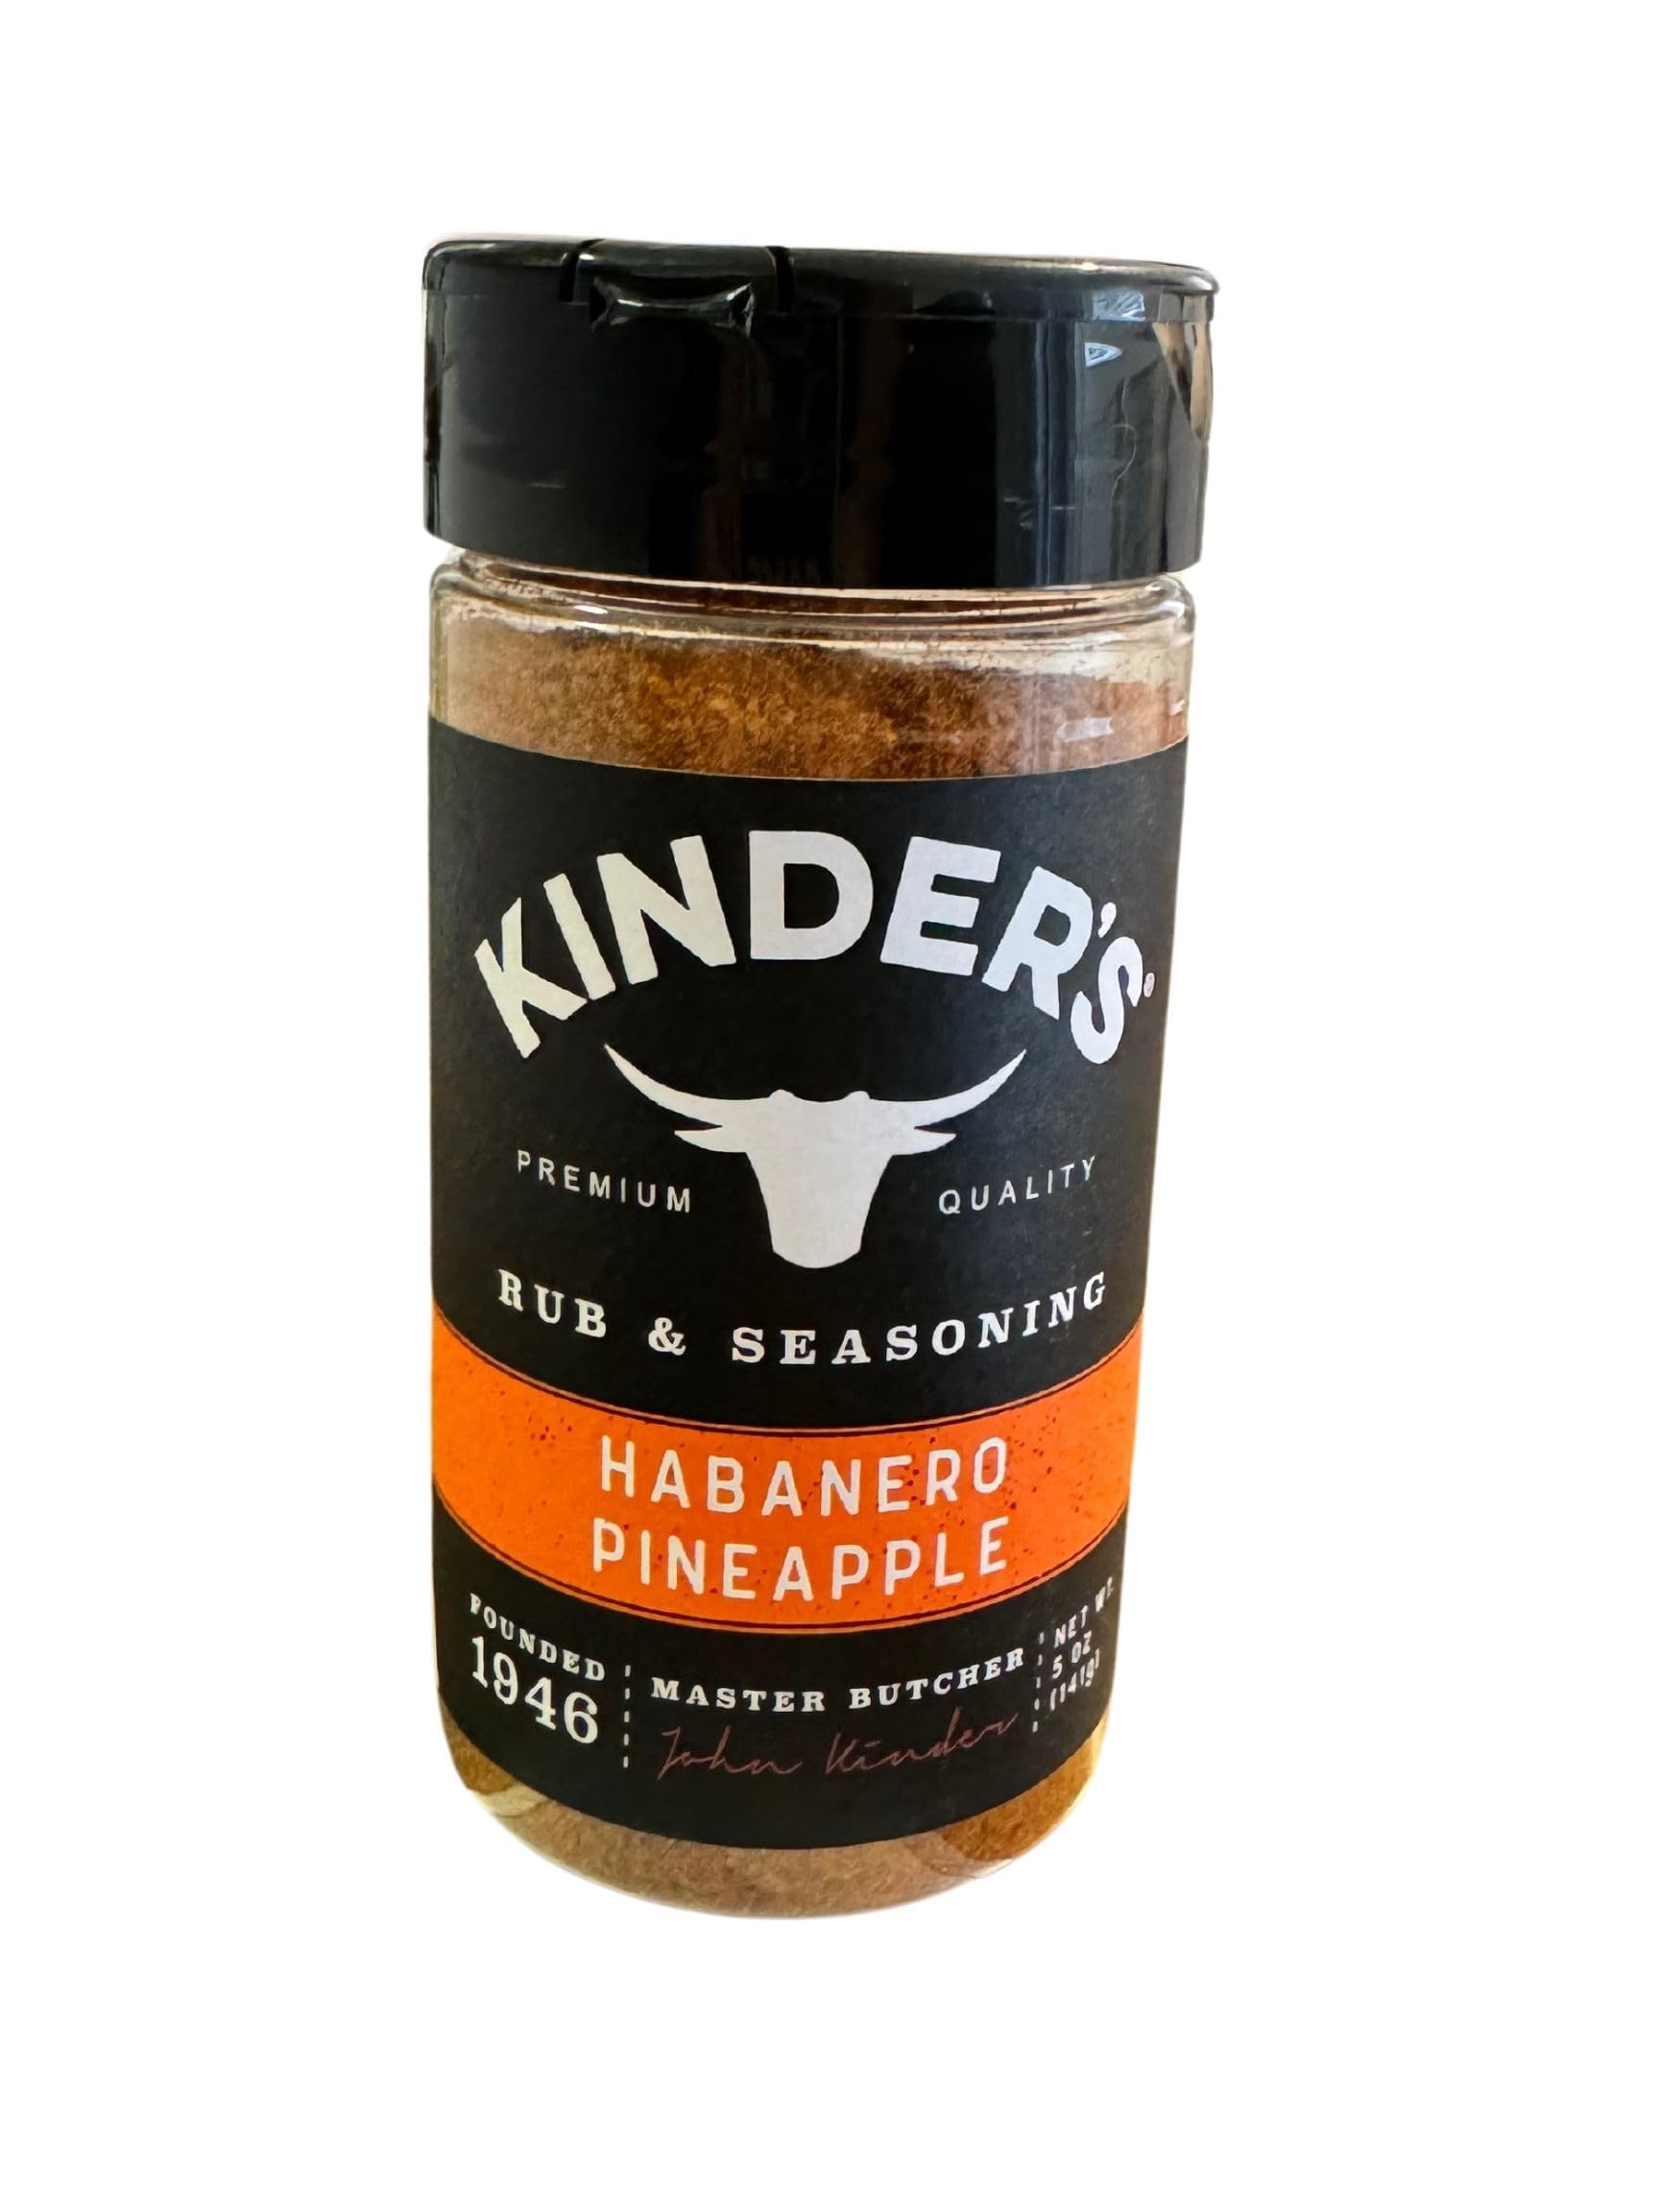
Item Name: Kinder's Habanero Pineapple Seasoning, Adds Spicy and Sweet Flavor to Dishes, 5.9 Ounce (Pack of 1)
Bullet Point 1: FLAVOR YOUR WAY: Kinder's Tequila Lime Seasoning adds a kick of zesty lime and subtle agave flavor to tacos, grilled meats and veggies, seafood and more
Bullet Point 2: NATURAL INGREDIENTS: Made with real lime juice and agave nectar for authentic Mexican flavors, plus salt to enhance and balance the taste
Bullet Point 3: VERSATILE SEASONING: Sprinkle onto tacos, fajitas, grilled chicken or fish, veggies, soups and more for a burst of bright citrus and herbaceous tequila flavor
Bullet Point 4: SMALL BATCH CRAFTED: Artisan crafted in small batches using premium lime juice and blue agave nectar for bold yet balanced lime and tequila flavors
Product Description: Kinder's Habanero Pineapple Seasoning is a unique blend that adds an amazing taste to any dish. This seasoning combines the fiery heat of habanero peppers with the sweet and tangy notes of pineapple, creating a flavor explosion that will elevate your cooking. Whether you're grilling meats, seasoning vegetables, or adding a kick to your favorite recipes, this 5.9 oz seasoning will become your new secret ingredient. The perfect balance of spicy and sweet, it adds a delightful complexity to your meals without overpowering other flavors. Sprinkle it on before cooking or use it as a finishing seasoning for an extra burst of flavor. Kinder's Habanero Pineapple Seasoning is a versatile and flavorful addition to any kitchen.
Value: 5.9
Unit: Ounce

Price: 4.97